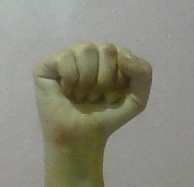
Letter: saad